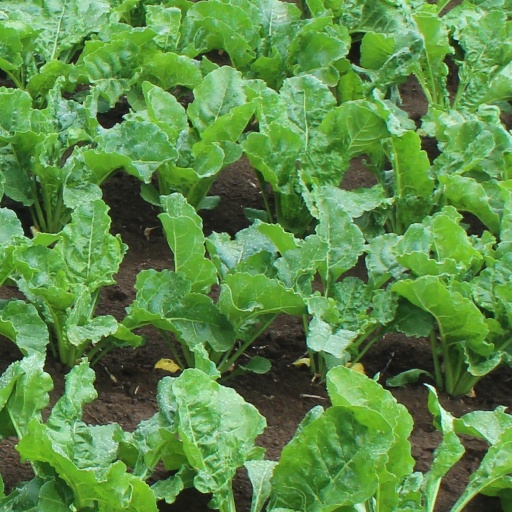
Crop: sugar beet